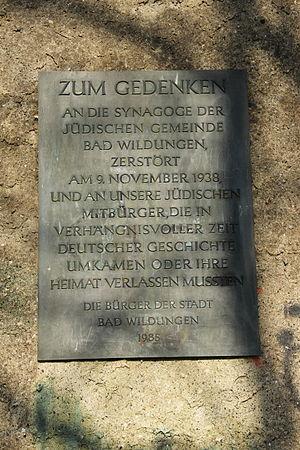
La synagogue de Bad Wildungen a été construite en 1914 et comme la majorité des synagogues en Allemagne, elle sera détruite par les nazis en 1938.